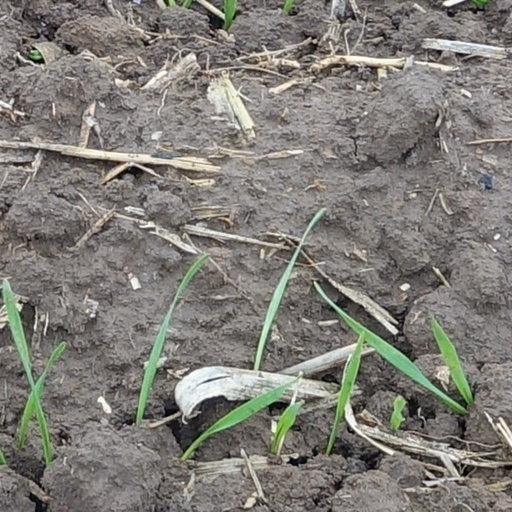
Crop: wheat